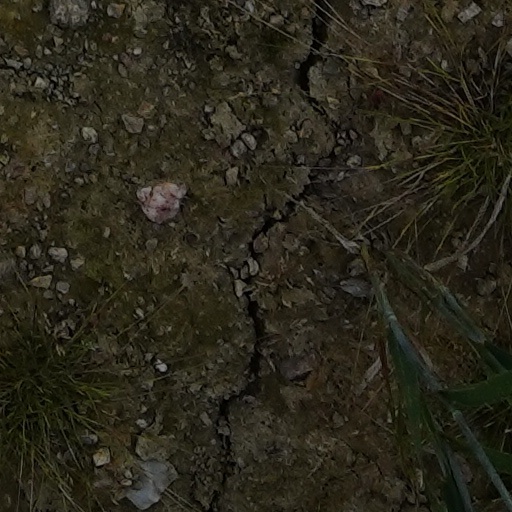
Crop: wheat